B. F. Sturtevant Company

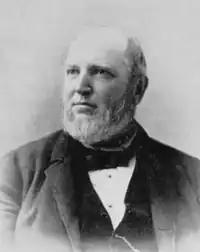
B. F. Sturtevant

The company was founded in 1860 in Boston by inventor Benjamin Franklin Sturtevant (1833–1890); the plant was located near the present Government Center area. The company at first manufactured wooden pegs used in shoemaking. The process created much sawdust, and Sturtevant invented a mechanical fan that was effective at keeping the work area sawdust-free. By 1864 Sturtevant was manufacturing the first commercially successful blower, and by 1866 the company employed 50 workers and worked exclusively on making fans.